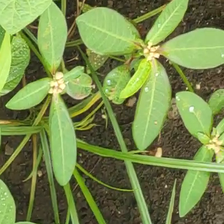
Weed species: Moti_dudhi(Euphorbia_geneculata_L)